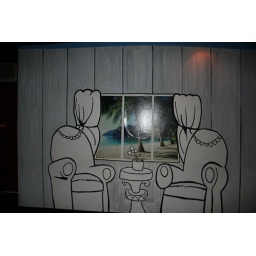
The apartheid wall with Banksys graffiti - inside Sandinos bar in Derry